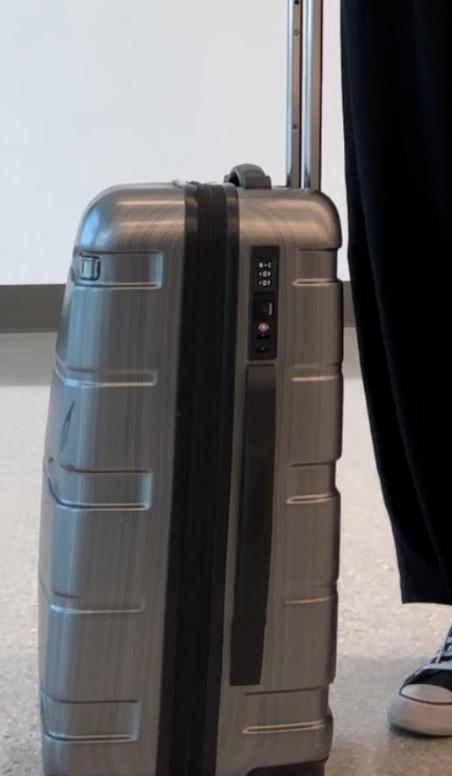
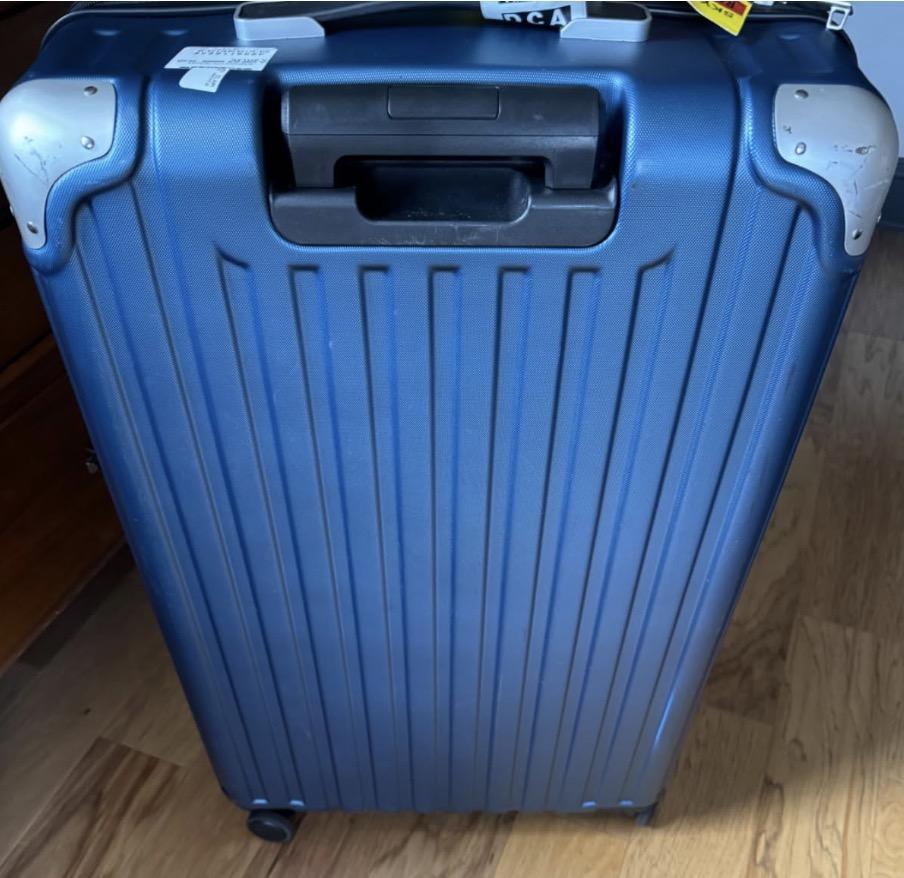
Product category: items_tea
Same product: no